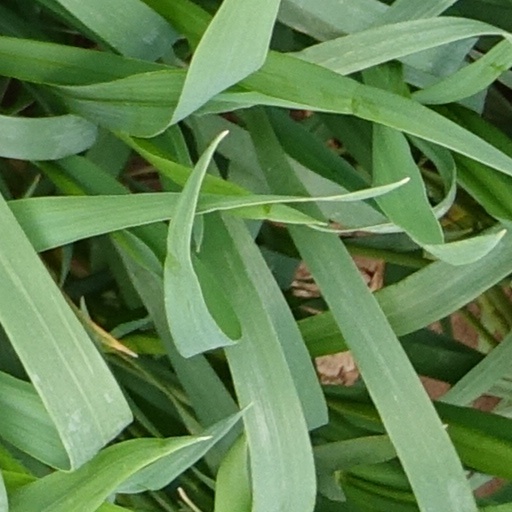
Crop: wheat